Louis van Waefelghem

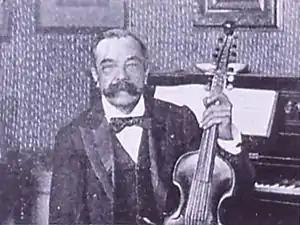
Louis van Waefelghem

Louis van Waefelghem (13 January 1840, in Bruges – 19 June 1908, in Paris) was a Belgian violinist, violist and one of the greatest viola d'amore players of the 19th century. He also composed several works and made transcriptions for viola and viola d'amore.